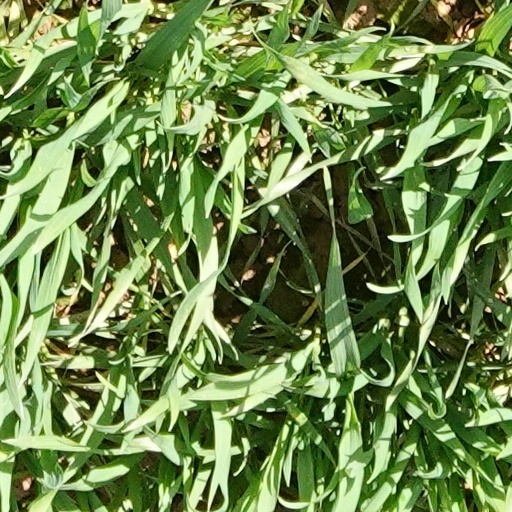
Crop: wheat